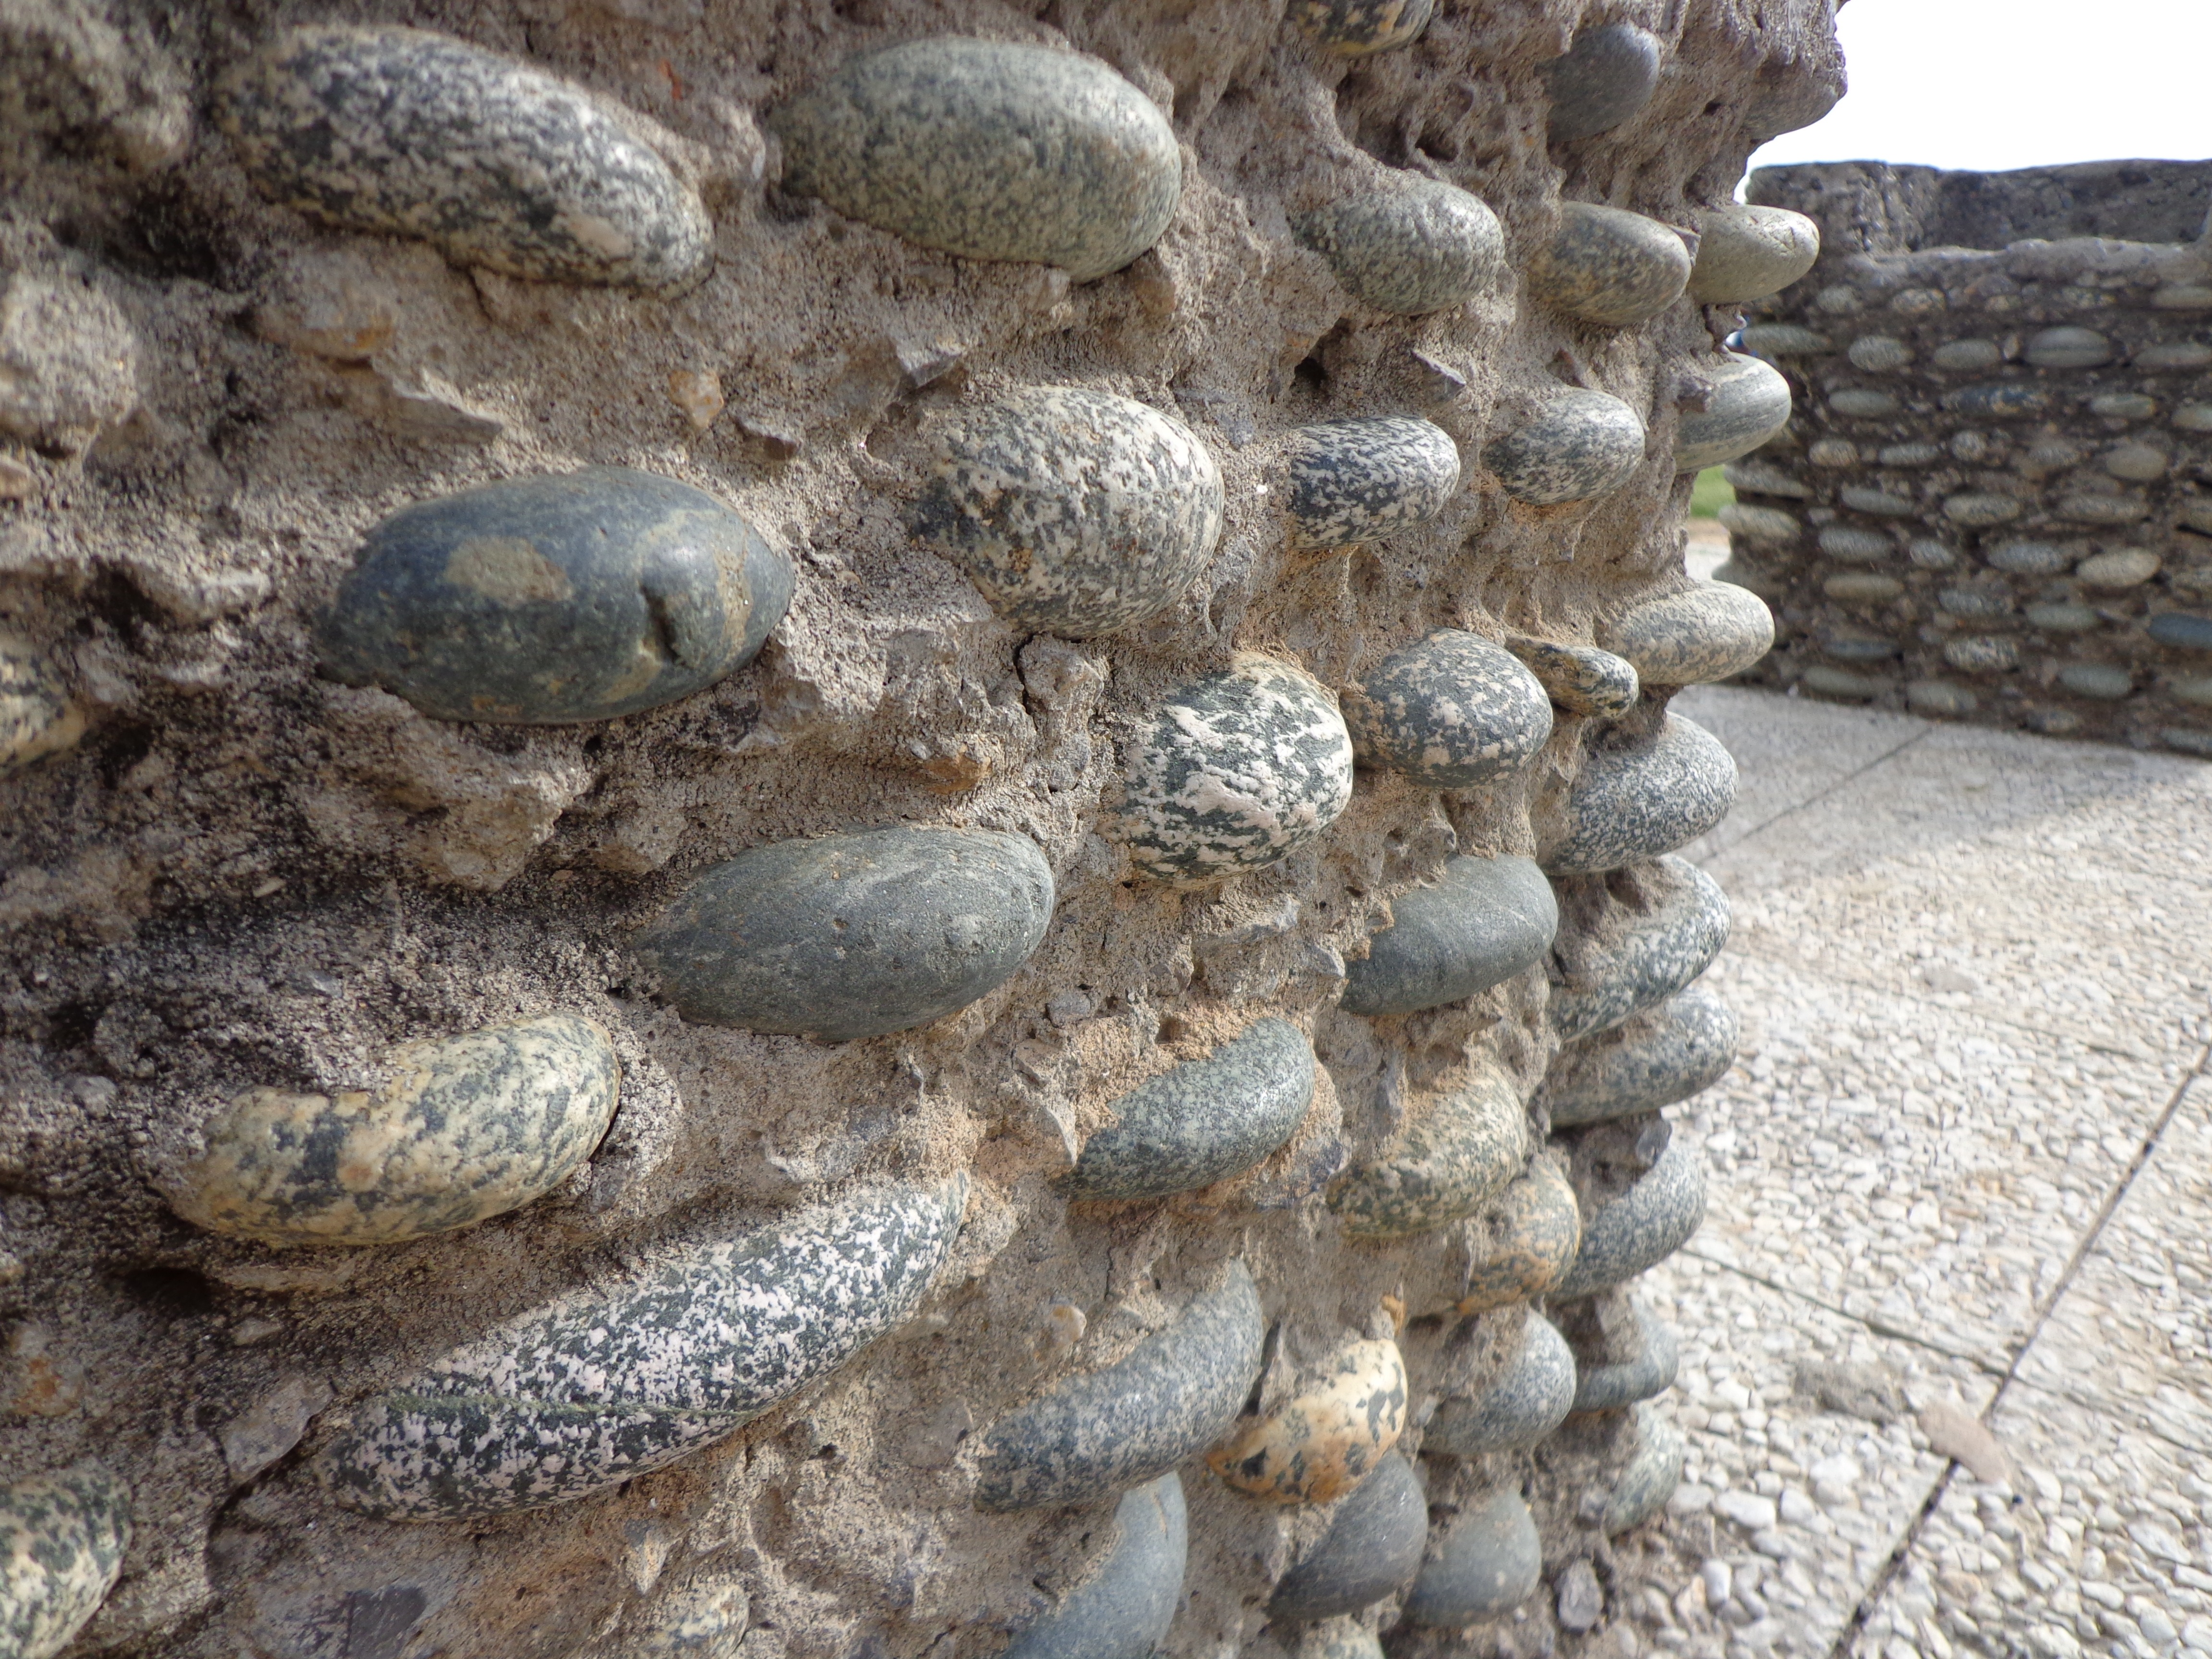
rock, architecture, structure, vintage, antique, floor, building, wall, rustic, construction, pattern, insect, pebble, space, ancient, gray, grunge, rough, exterior, stone wall, material, concrete, invertebrate, surface, weathered, stones, rubble, design, cement, mortar, brickwall, build, history, clay, historical, damaged, granite, masonry, aged, solid, stonewall, stone carving